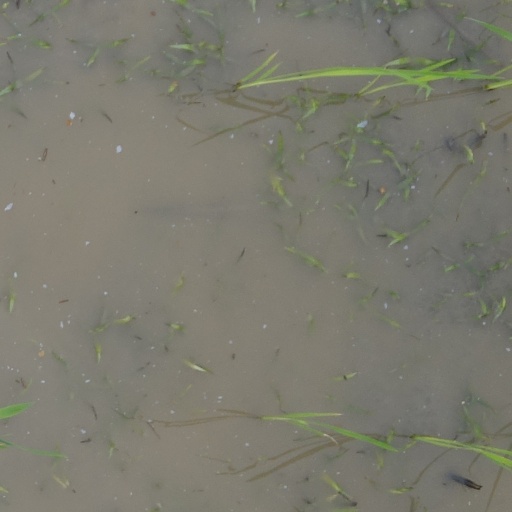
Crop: rice